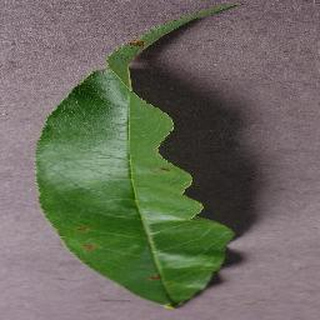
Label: peach_bacterial_spot